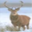
Label: deer